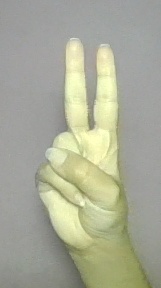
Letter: taa